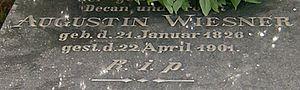
Requiescat in pace est une locution latine signifiant « Qu'il/elle repose en paix » et que l'on traduit généralement en français par « Repose en paix ». Cette expression est également connue sous la forme italienne Riposi in pace ou anglaise Rest in Peace.